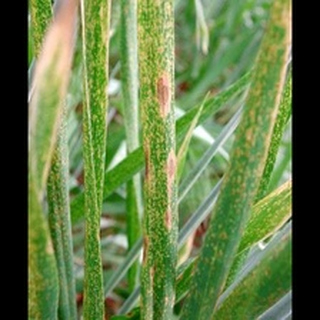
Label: wheat_leaf_blight